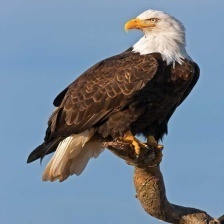
Species: BALD EAGLE
Scientific name: HALIAEETUS LEUCOCEPHALUS